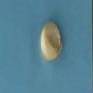
Maize quality: Good